Museo Casa Chihuahua

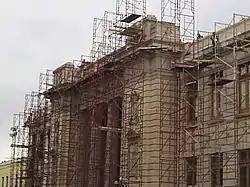
2004: During restoration.

Originally, this site contained a college for the Jesuit order ("Colegio Jesuita de Nuestra Señora de Loreto", or Jesuit College of Our Lady of Loreto); however, in 1767 the Jesuits were expelled from all of the crown territories of Spain, following the orders of King Charles III, and the building was left abandoned. It later was converted into a 'Royal Military Hospital' and it was during this time that Fr Hidalgo was imprisoned there.